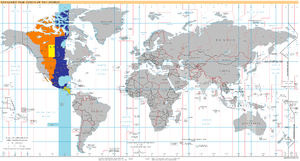
UTC-6 est un fuseau horaire, en retard de six heures sur UTC.